La Boheme (1923 film)

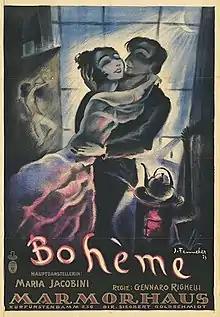

La Boheme is a 1923 German silent drama film directed by Gennaro Righelli and starring Maria Jacobini, Elena Lunda, and Walter Janssen. The film's sets were designed by the art director Hans Dreier, Artur Günther and Max Knaake. It premiered in Berlin at the Marmorhaus.